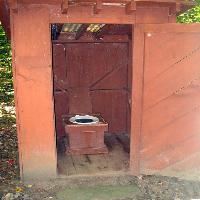
Weather: cloudy or overcast